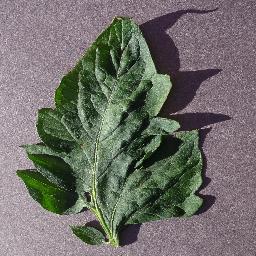
Label: Tomato___Target_Spot